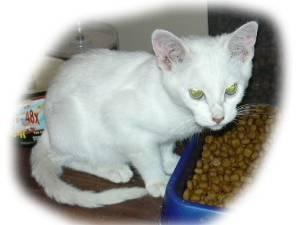
cat